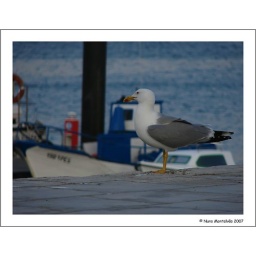
Waiting for my ship to sail in